Single-bamboo drifting

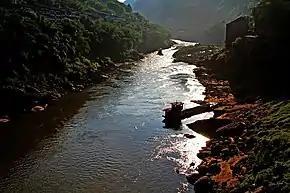
The practice originated in the Chishui River basin as a means for loggers to transport lumber

Single-bamboo drifting originated as a way to travel in the Chishui River basin in the Chinese province of Guizhou. The practice is popular among the Miao people in the province, which had inhabited the Chishui river basin region, but has spread beyond the Miao cultural sphere, and is practiced by various ethnic groups in the region.